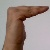
The image shows a hand gesture representing a space in Indian Sign Language.